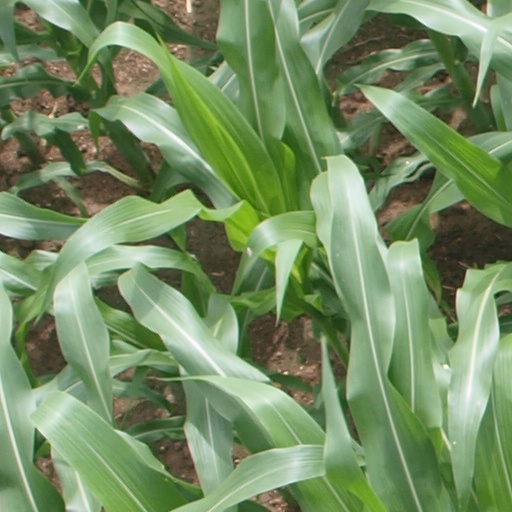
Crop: maize; corn